Sedgefield

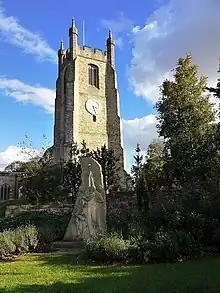
St Edmund's Church and a Shrove Tuesday Ball Game sculpture

The parish of St Edmund was founded by Bishop Cutheard of Lindisfarne, around AD 900. The Normans replaced the original wooden church with the present stone building with rounded arches, and the present church was built between 1246 and 1256, to replace the original wooden church, with later additions. The tower was added in the 15th century by Robert Rodes. Elaborate 17th-century woodwork was installed by John Cosin, bishop of Durham. The church also contains monumental brasses.